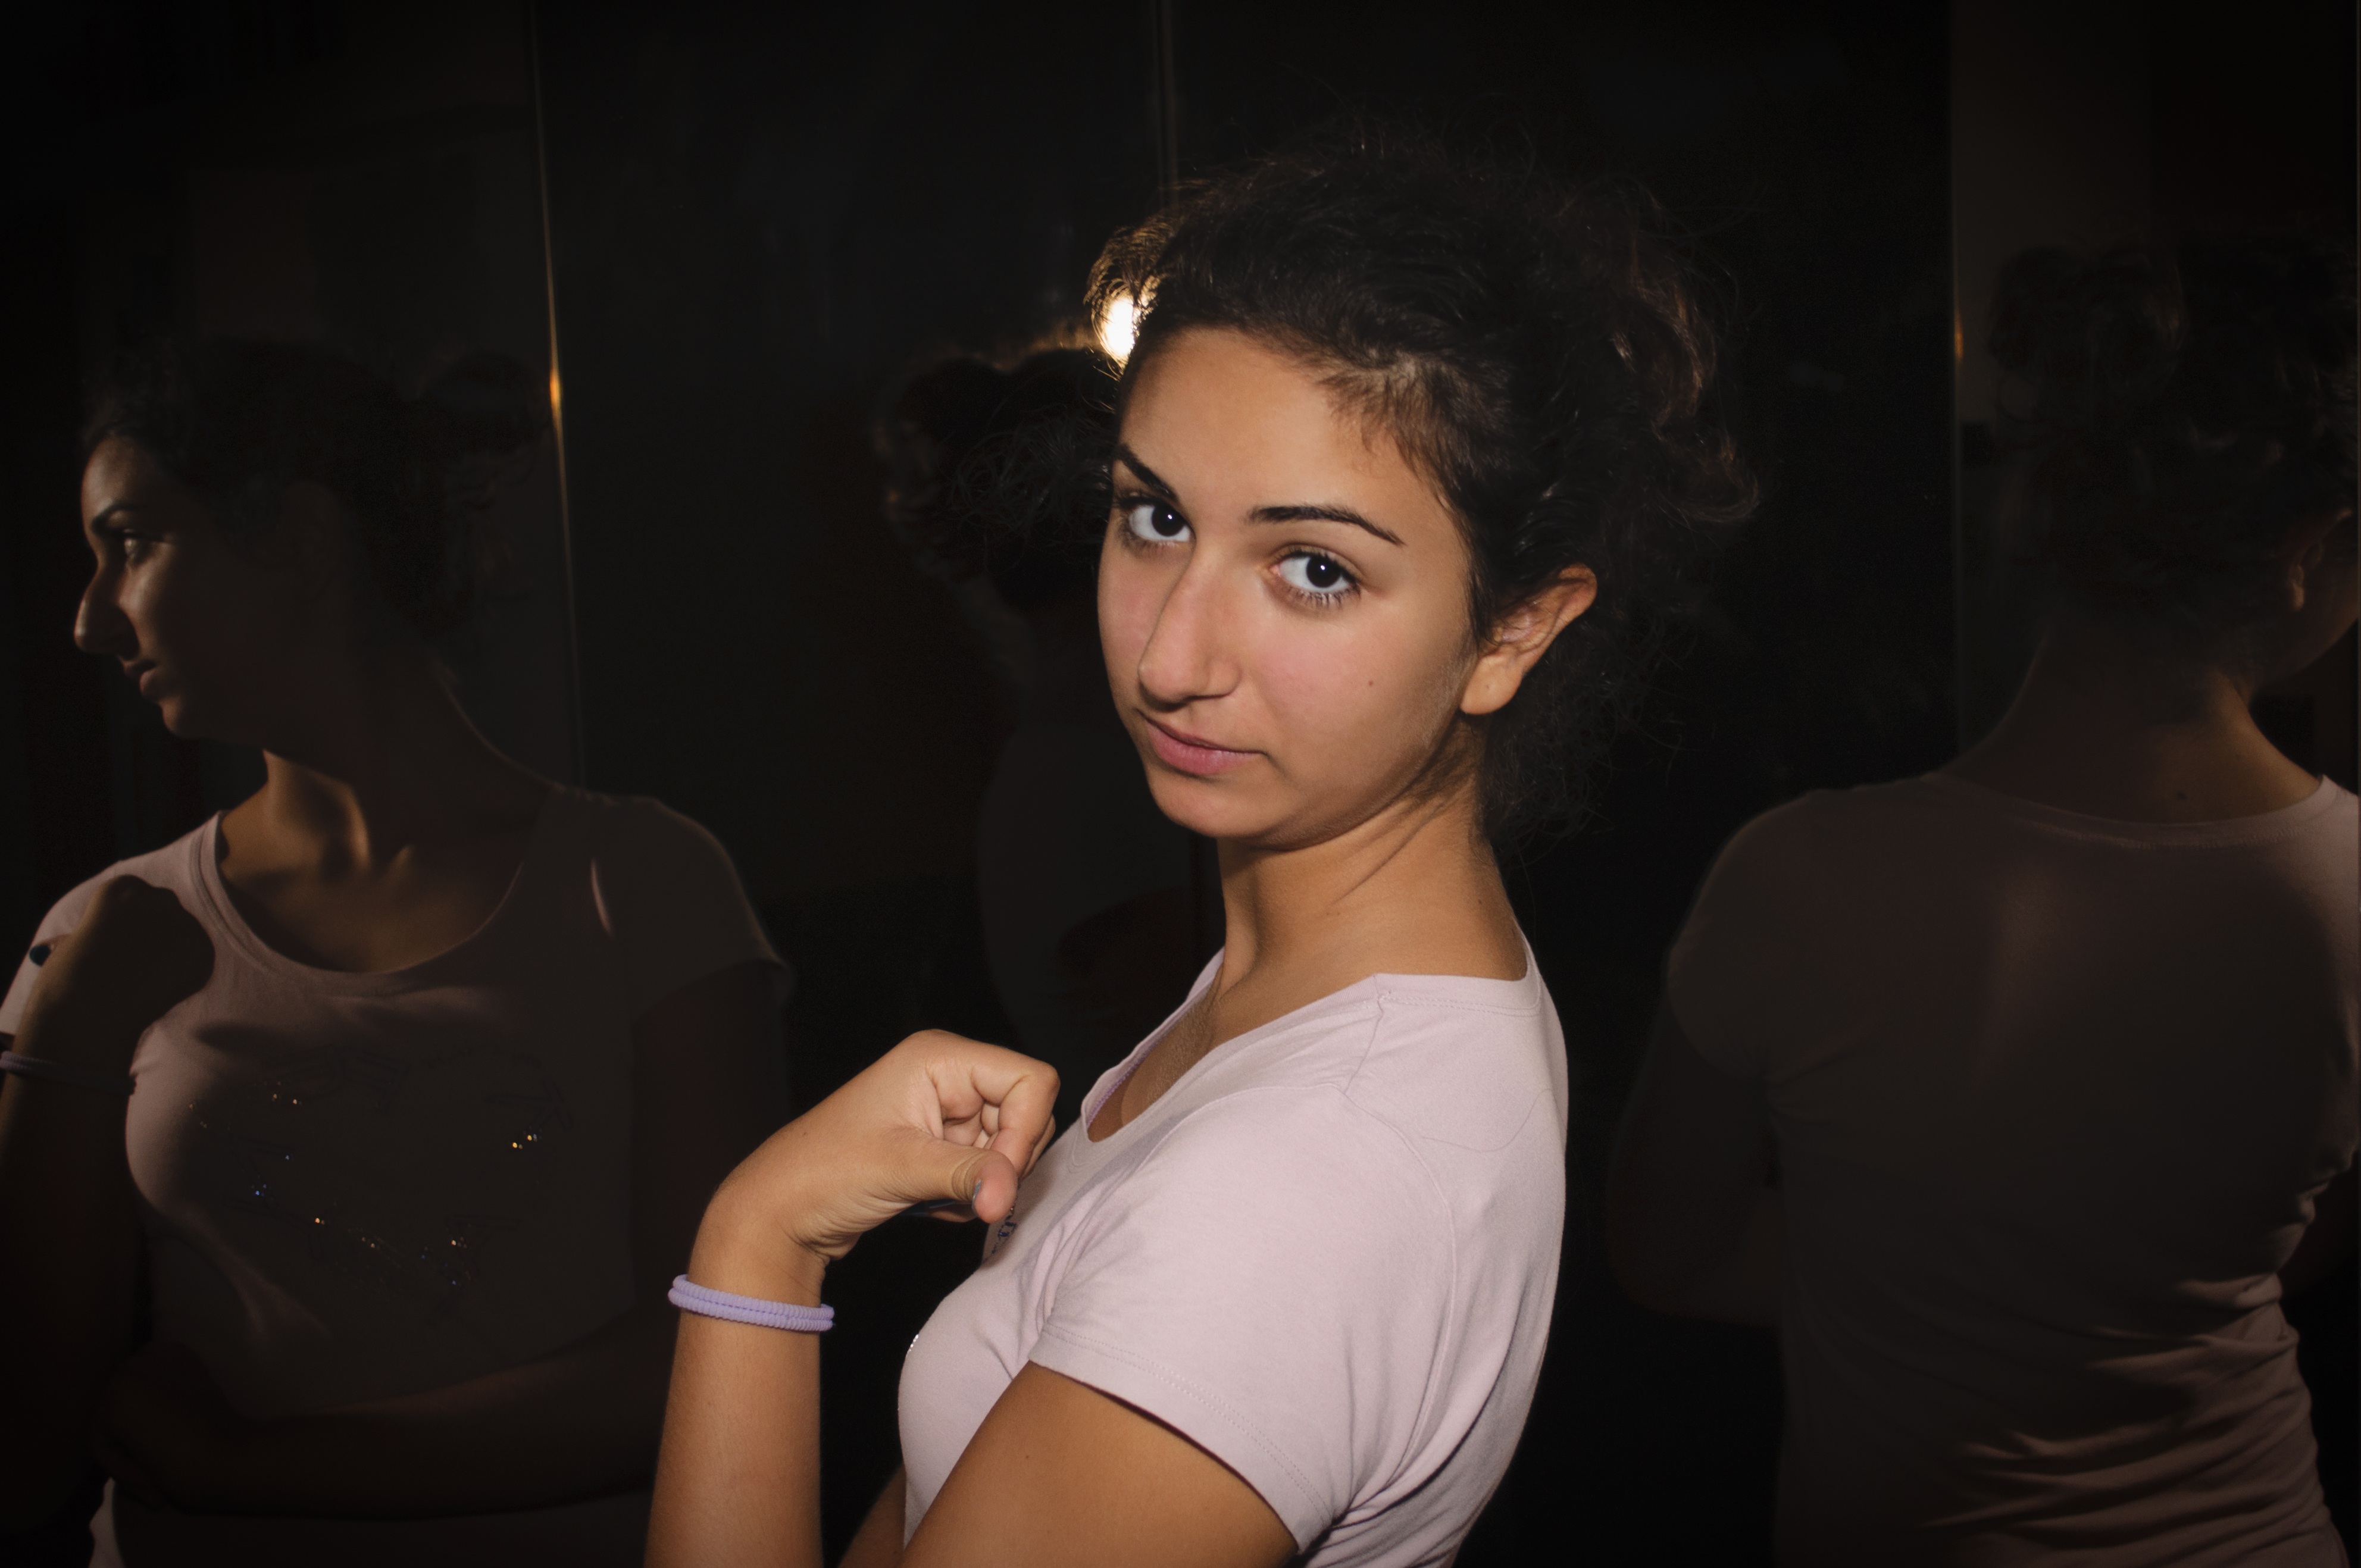
girl, portrait, model, fashion, hairstyle, mirror, reflections, beauty, photo shoot, supermodel